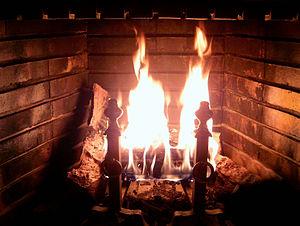
Atre avec chenet